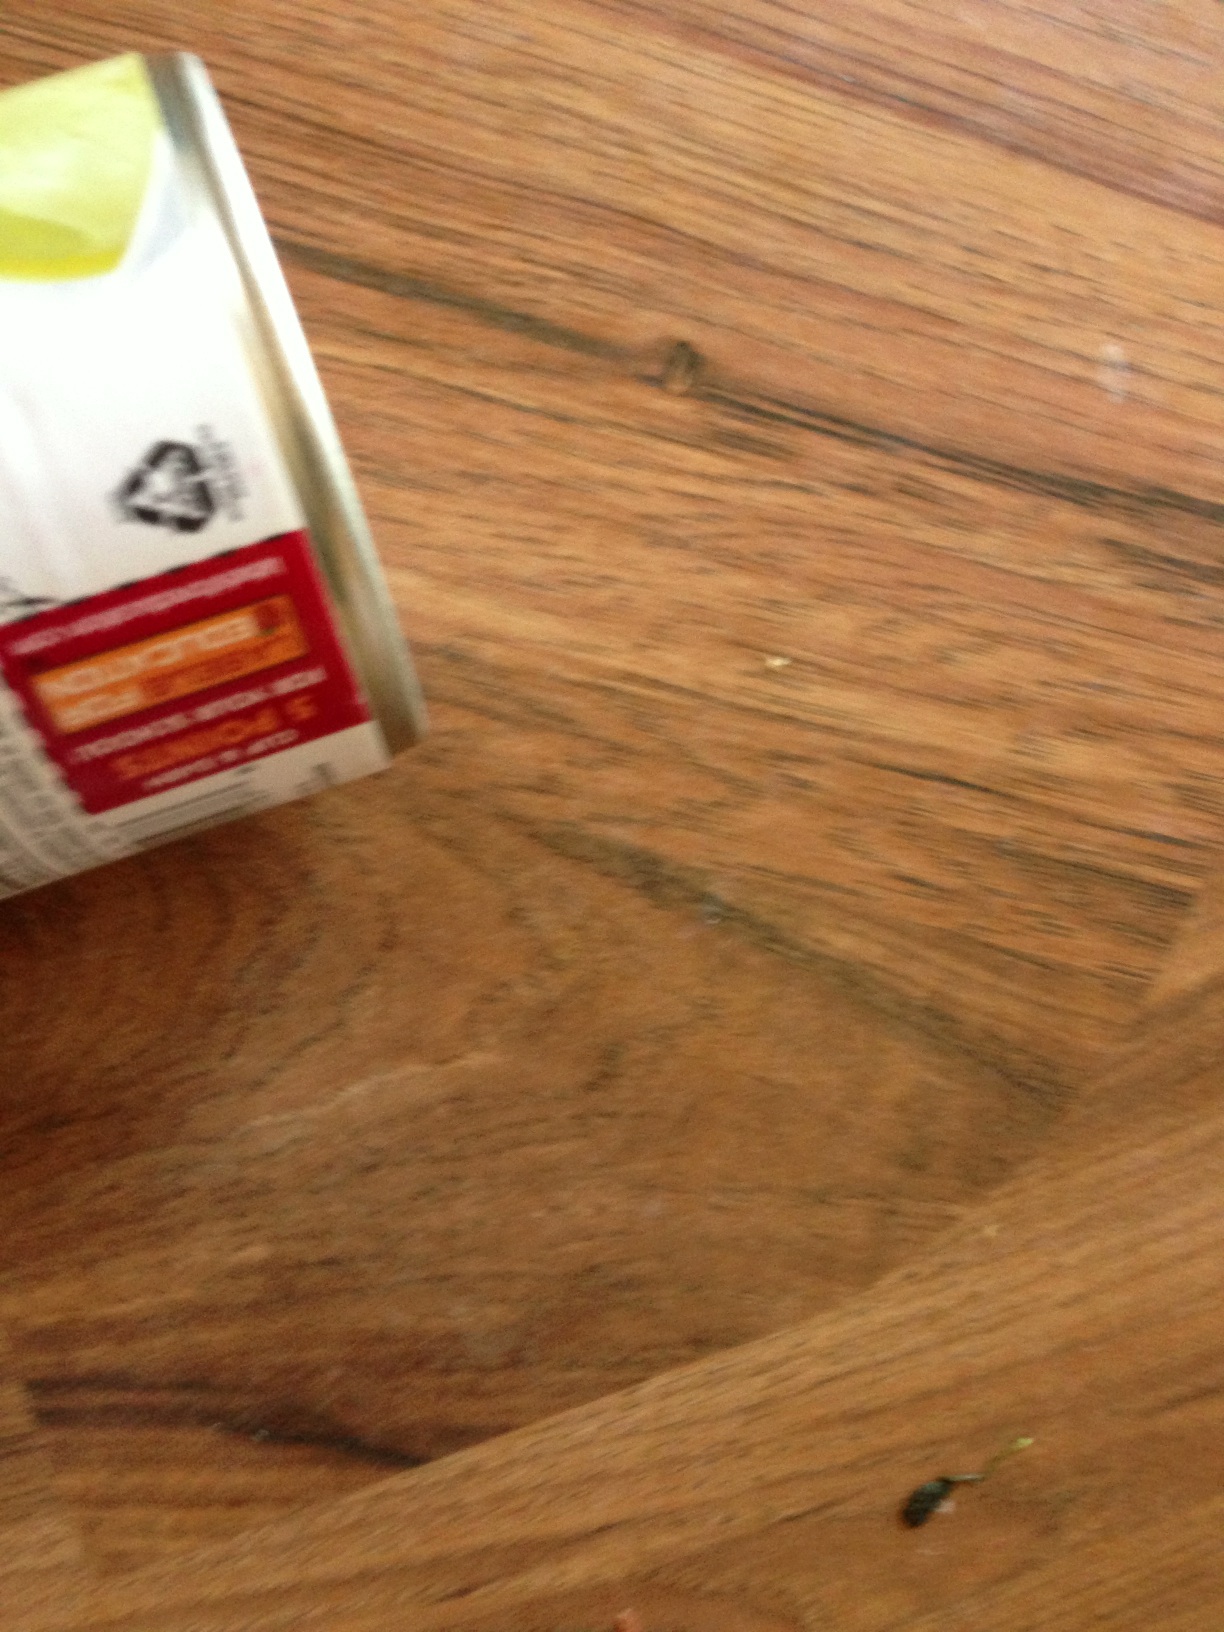Question: What is in this can.
Answer: unanswerable